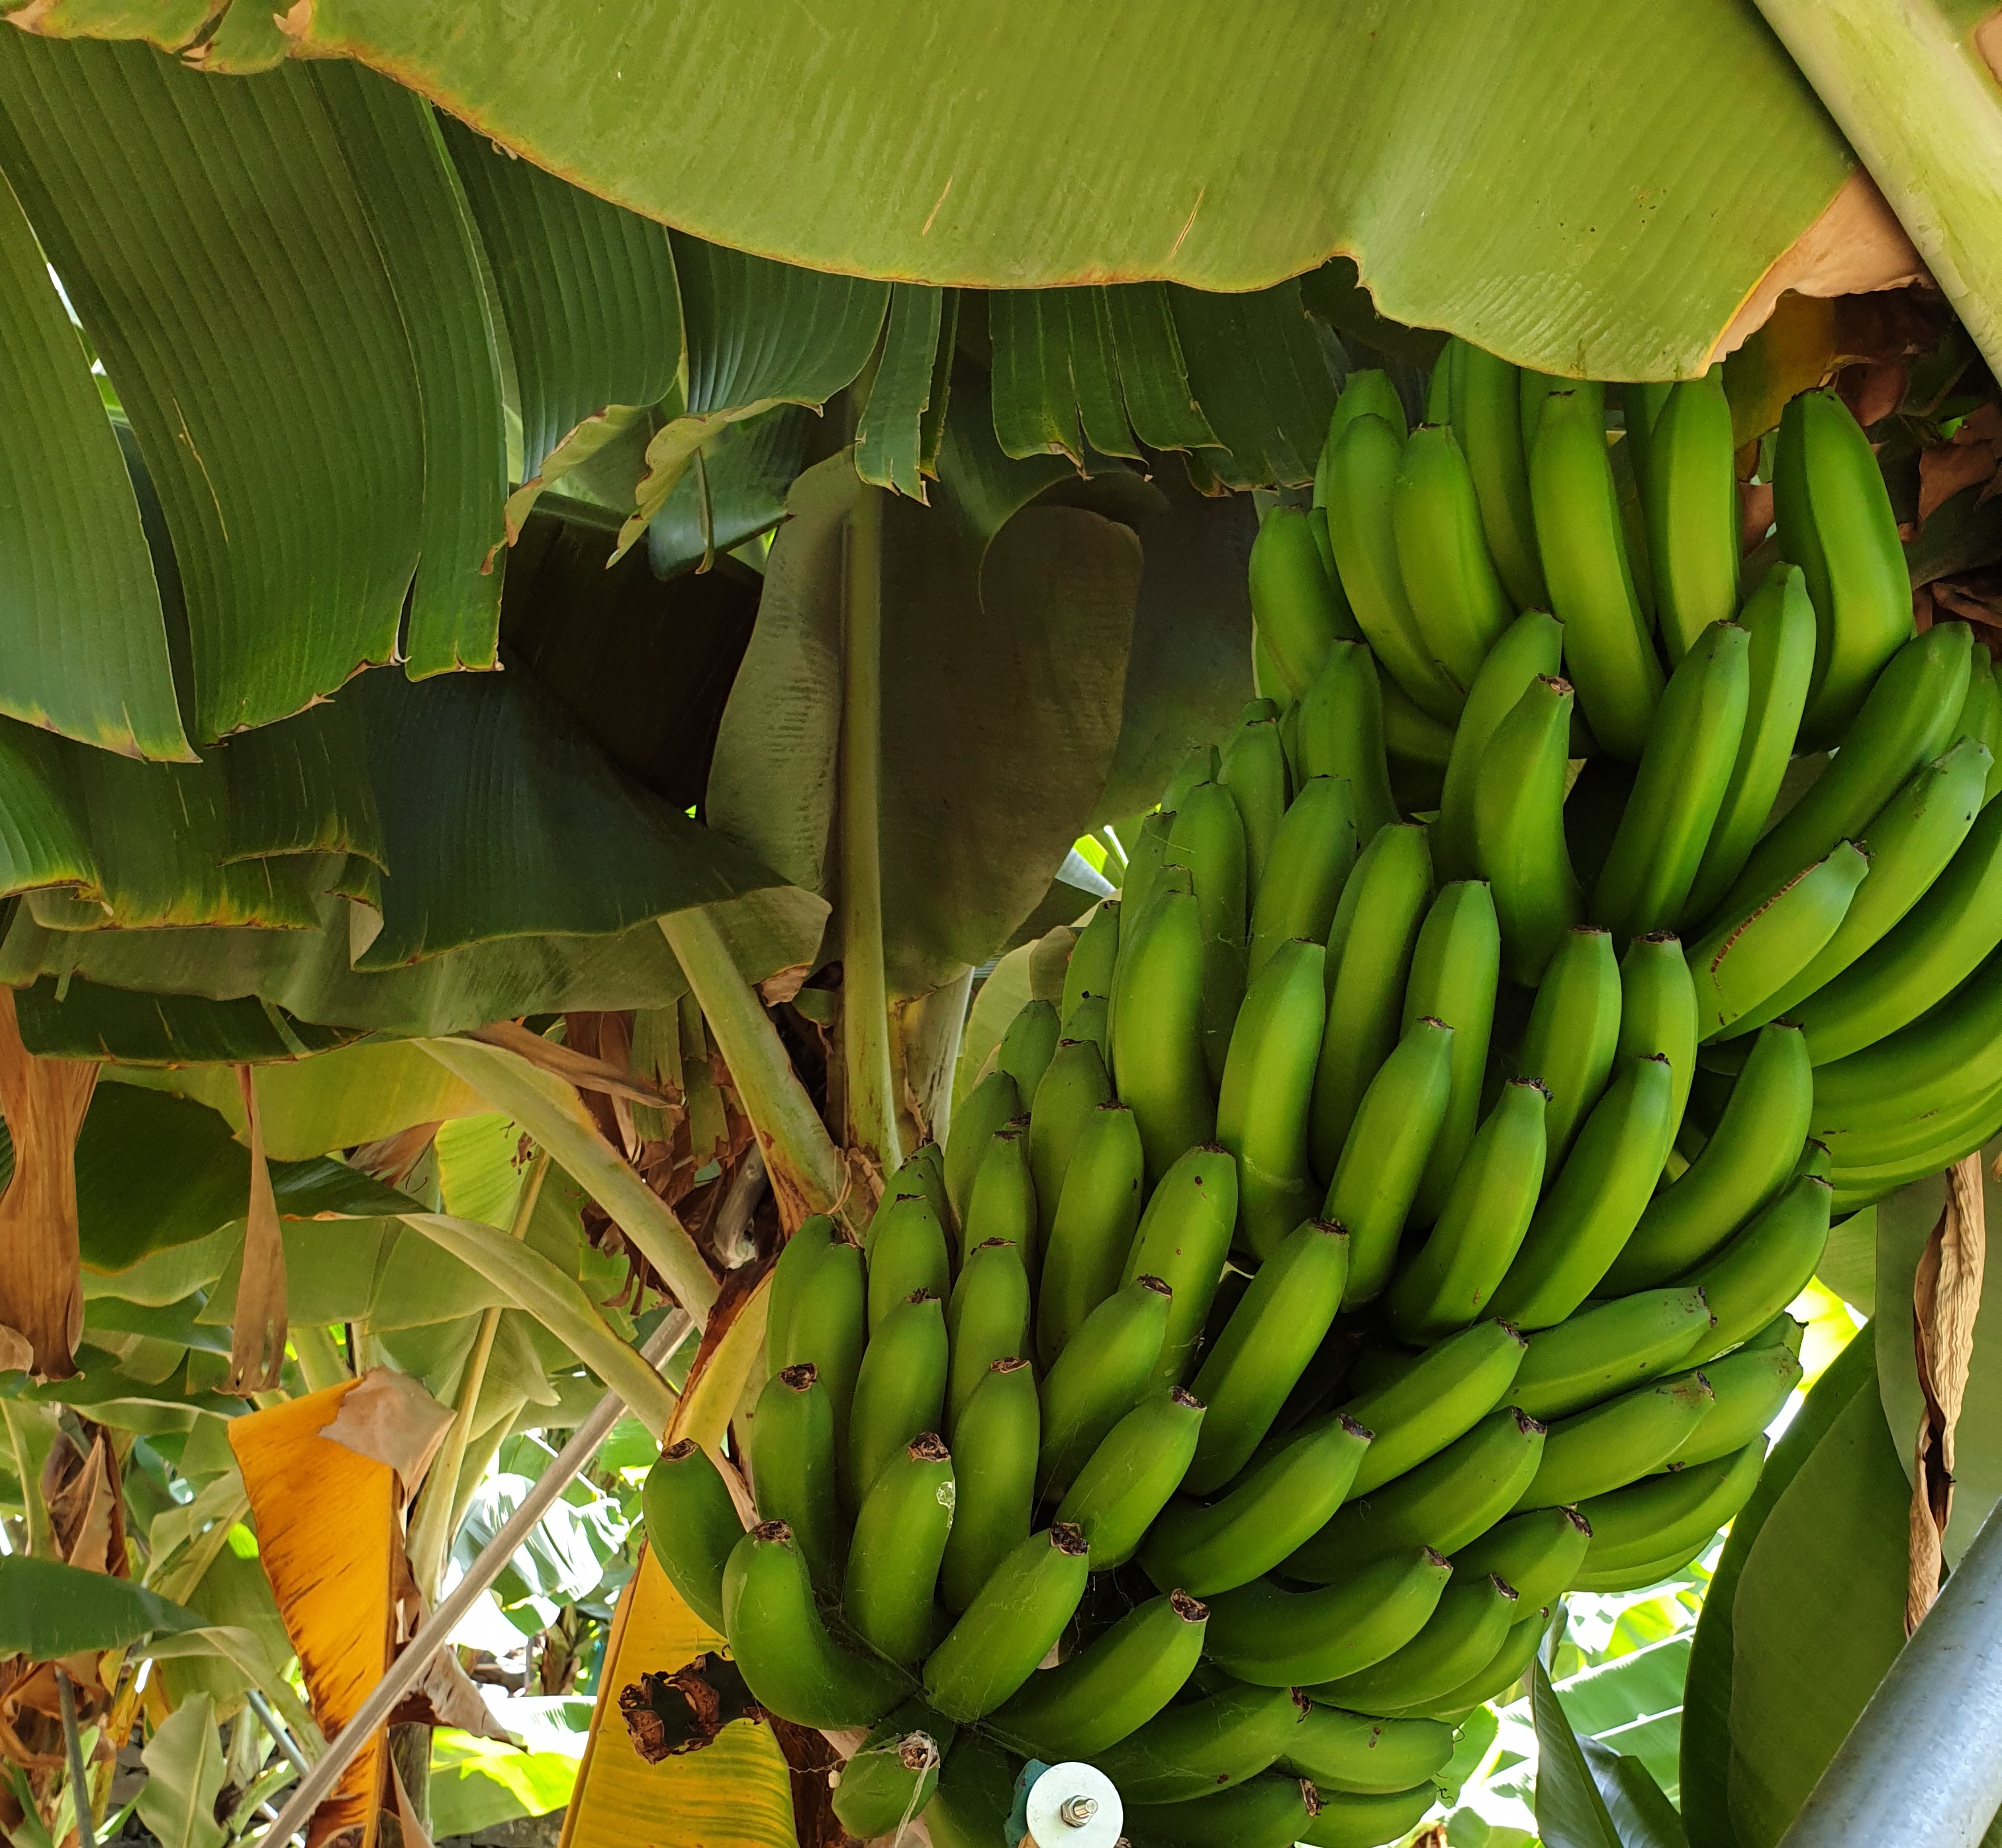
Label: Keep